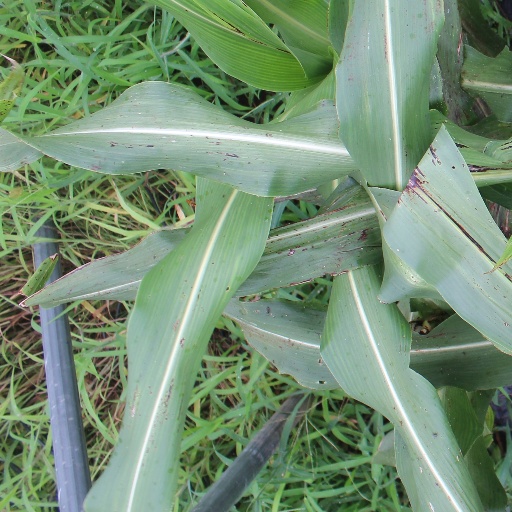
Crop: sorghum